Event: Nepal Earthquake
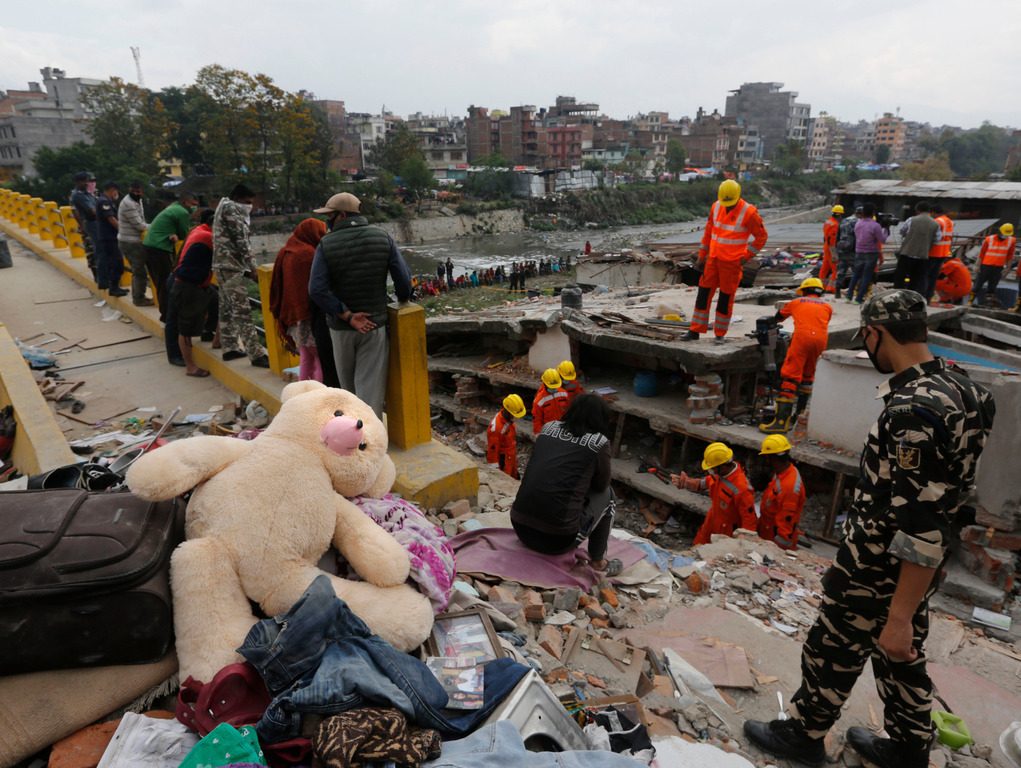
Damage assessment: damage